The Ultimate Warrior

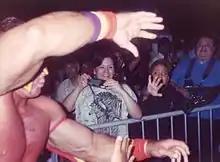
Warrior was known for his high energy entrances (pictured March 1989)

Hellwig joined the World Wrestling Federation (WWF) in June 1987. First competing on house shows under his Dingo Warrior moniker, he defeated a series of jobbers, including Steve Lombardi, Barry Horowitz and Mike Sharpe. He made his television debut as The Ultimate Warrior on the October 25 episode of "Wrestling Challenge", where he defeated another jobber, Terry Gibbs. As The Ultimate Warrior character, Hellwig became known for his impassioned babbling, incomprehensible commentary and high-energy ring entrances, which featured him racing into the arena full speed, bursting into the ring, and violently shaking the ring ropes up and down. He was also known for his distinctive pattern of face paint. After several months of defeating jobbers, he was pinned for the first time in the WWF by fellow WWF rookie/future rival Rick Rude on December 28, 1987. In early 1988, Warrior entered into his first real WWF feud with fellow strongman Hercules Hernandez. The two faced off on the February 7, 1988, airing of "Wrestling Challenge", where Hercules was disqualified for using his steel chain. Warrior then grabbed ahold of the chain and in the midst of a tug of war over it, the chain snapped. This led to a match at WrestleMania IV, where Warrior was victorious in his pay-per-view debut. Warrior lost twice by pinfall shortly thereafter: cleanly to André the Giant in April in Italy, and to Dino Bravo, who put his feet on the ropes for leverage, in Montreal in June. In the summer of 1988, he wrestled Bobby Heenan in a series of weasel suit matches, in which Warrior won by sleeper hold.